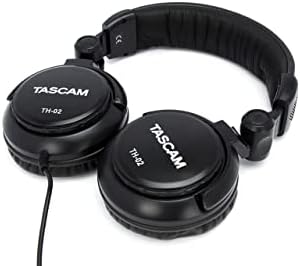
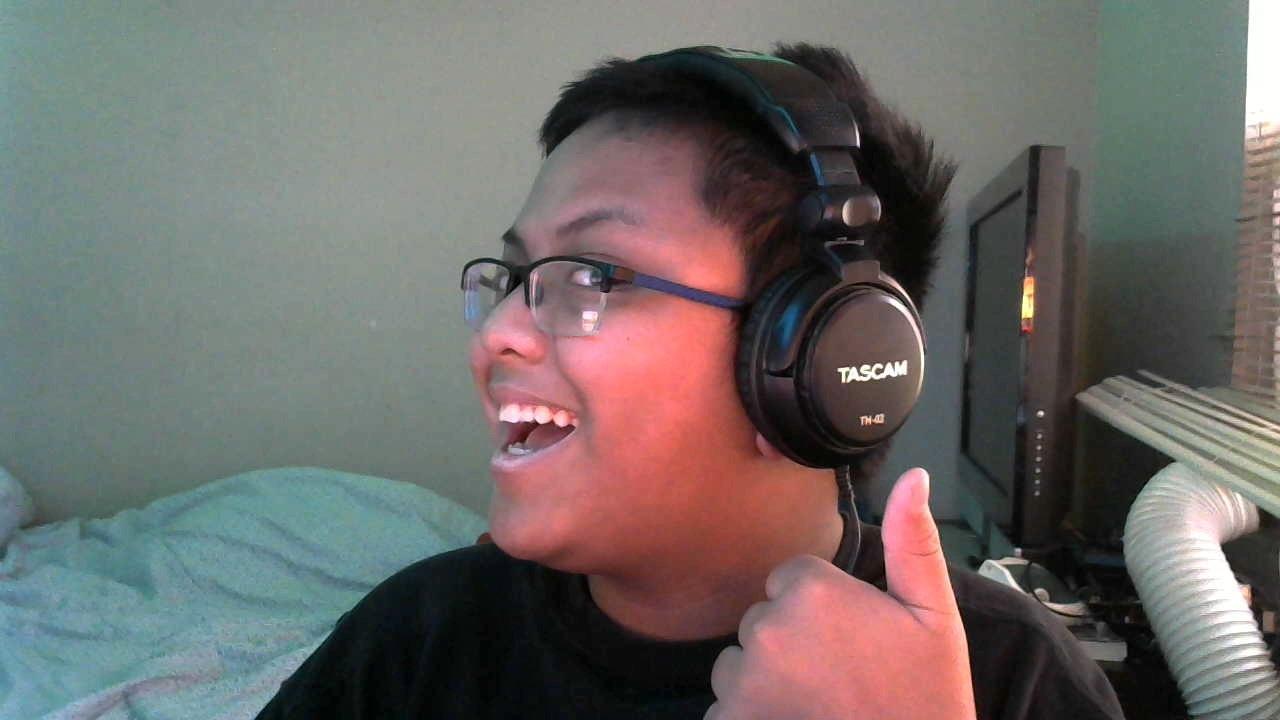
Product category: headphones
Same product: yes